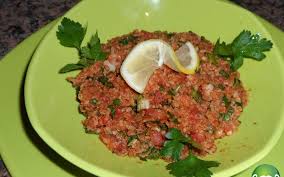
Yemek: kisir